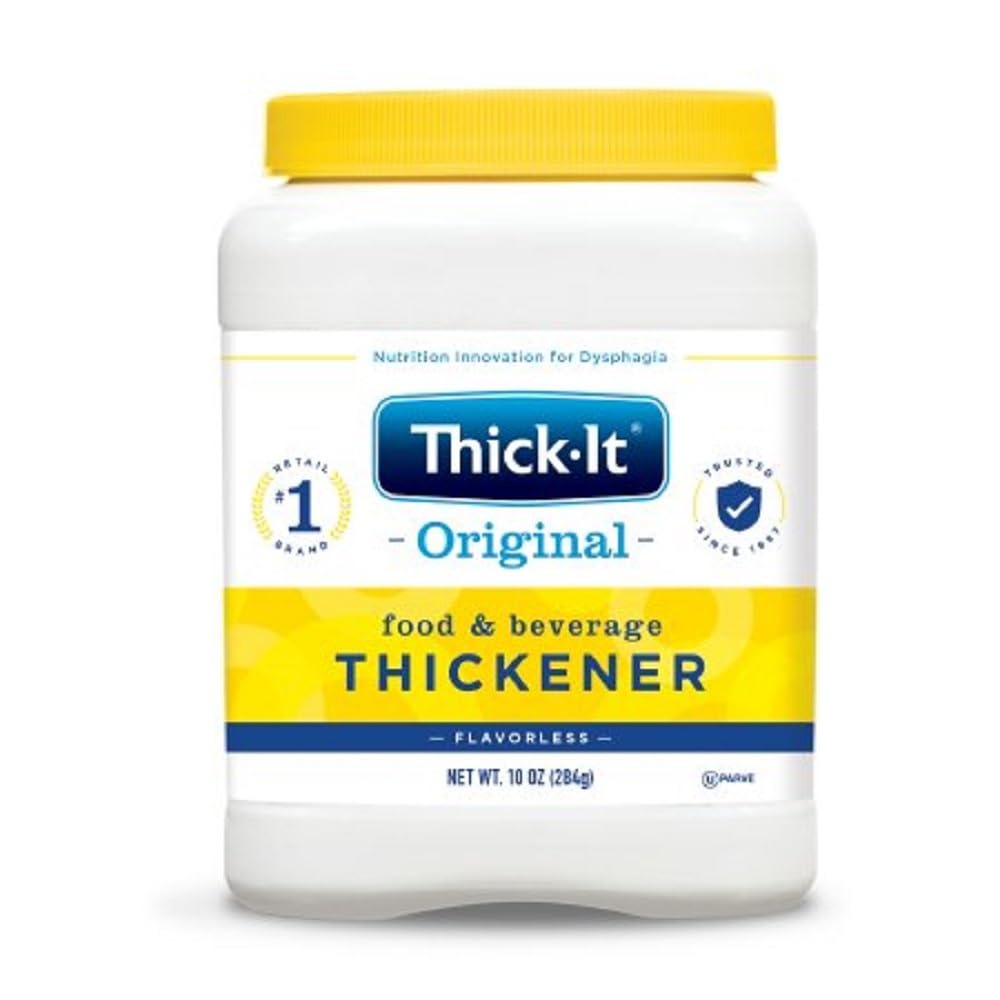
Item Name: Thick-It Original Food & Beverage Thickener, Flavorless Powder for Dysphagia (IDDSI), Digestible Swallowing Aid, Easy-to-Mix & Instant Dissolve, Used in Hot & Cold Food, 10 oz Canister (12 Pack)
Bullet Point 1: VALUE PACK of 12; 10 oz canisters
Bullet Point 2: CONVENIENT: Dissolves instantly
Bullet Point 3: GENTLE: Easily digestible
Bullet Point 4: VERSATILE: Flavorless; use in hot or cold beverages and foods
Bullet Point 5: DIETARY FRIENDLY: Gluten free, fat free, low calorie, and Kosher pareve
Value: 120.0
Unit: Ounce

Price: 46.36